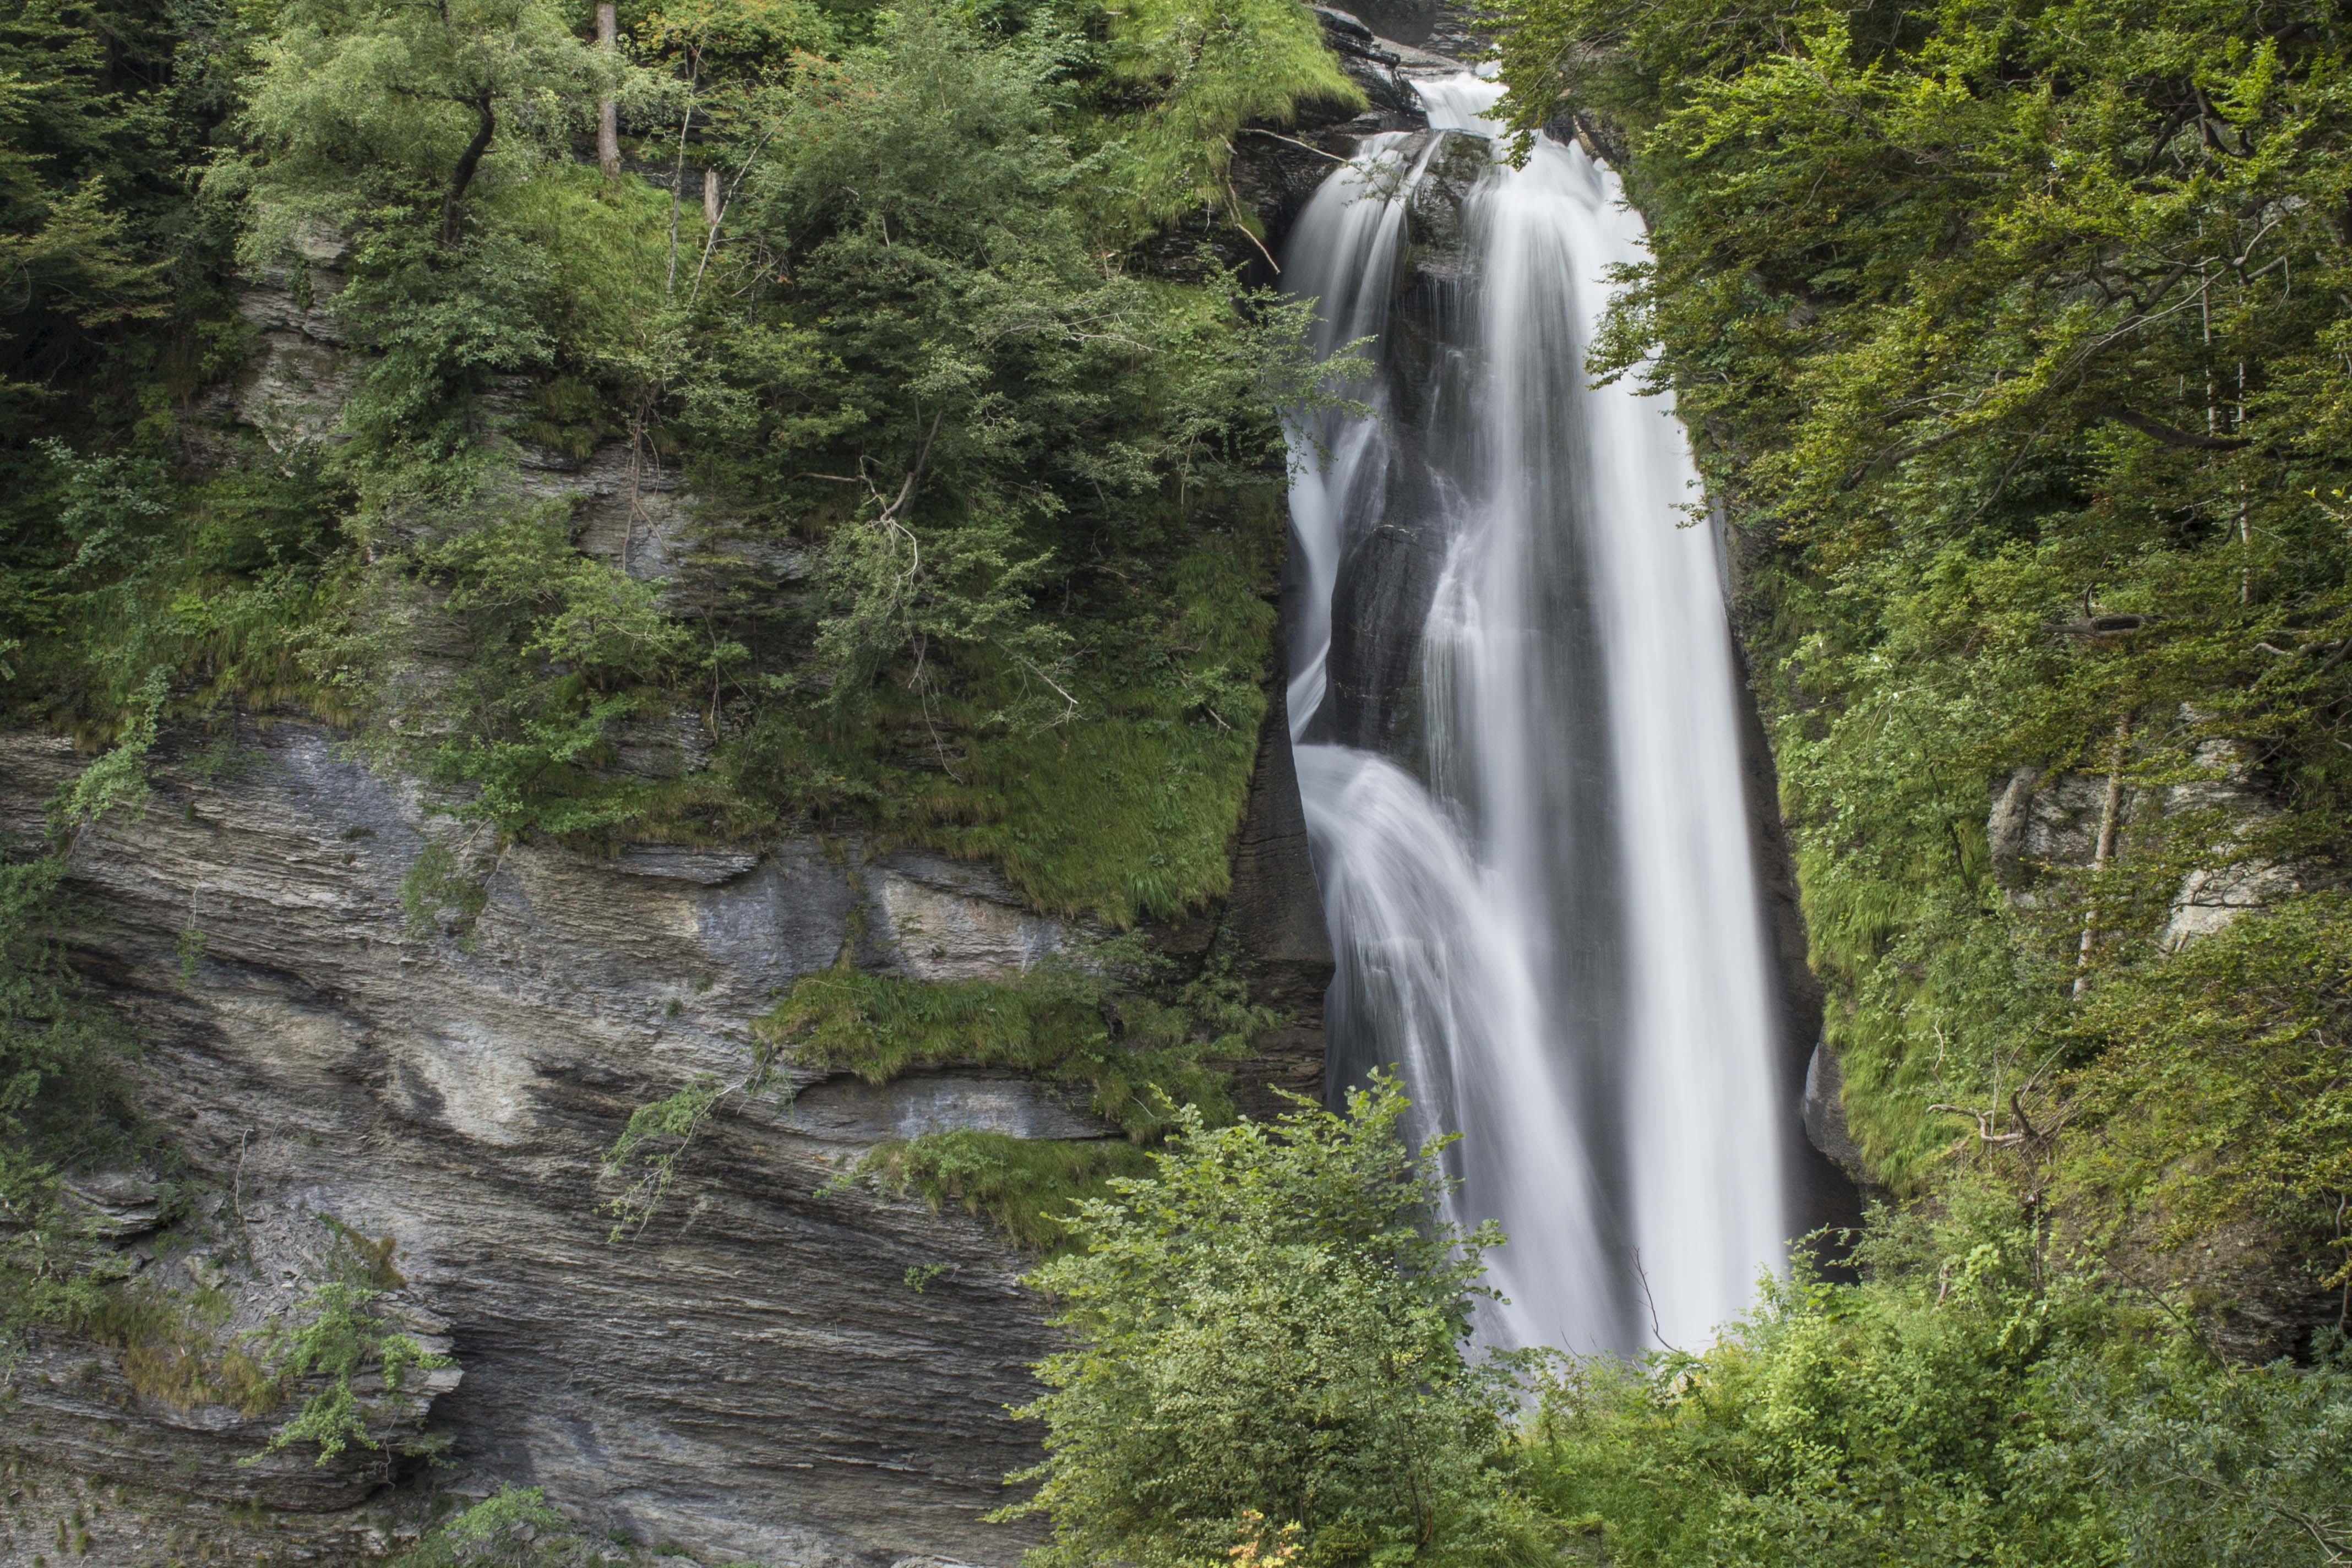
water, nature, waterfall, stream, jungle, body of water, rainforest, ravine, switzerland, wasserfall, water feature, watercourse